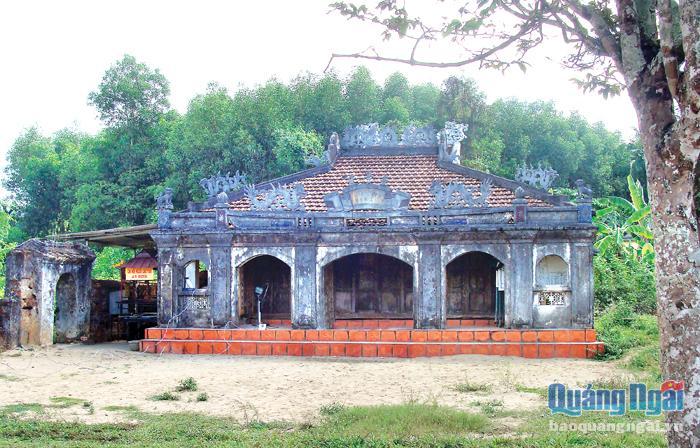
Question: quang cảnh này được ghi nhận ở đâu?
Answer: trước một khu đền